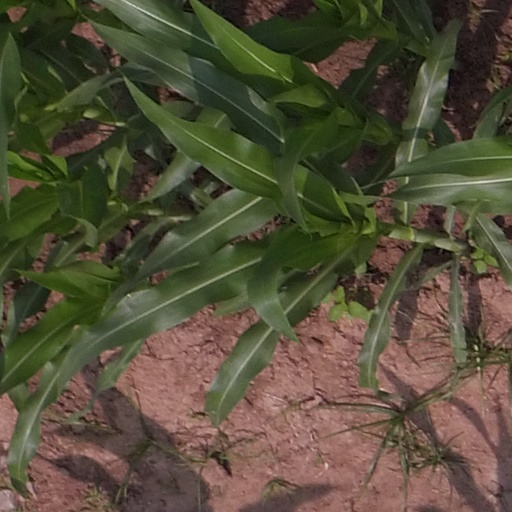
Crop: maize; corn